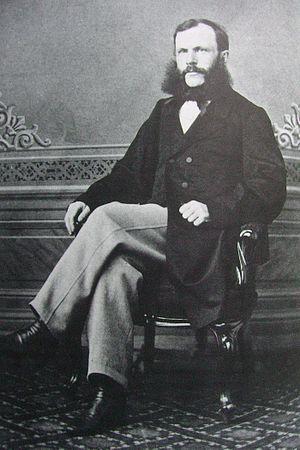
Karl August Bomansson, était un historien et archiviste finlandais.